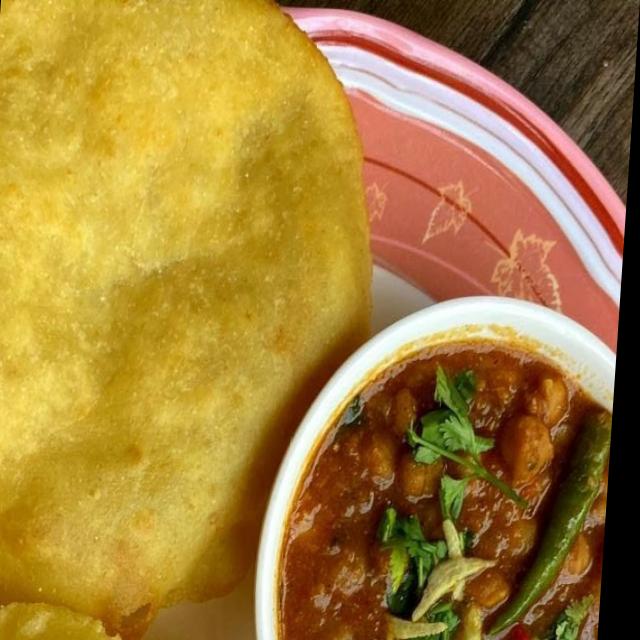
Dish: chole_bhature